Territorial evolution of Switzerland

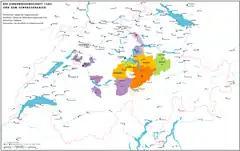
Map of the Old Swiss Confederacy ("Acht Orte") in 1385.

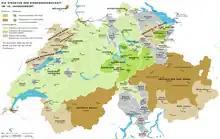
Map of the Old Swiss Confederacy ("Dreizehn Orte") in the 18th century

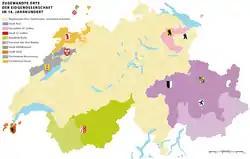
"Zugewante Orte" (Associated States) of the Old Swiss Confederacy in the 18th century

Switzerland, a multilingual federation of 26 cantons whose origins lie in a defensive alliance of alpine valleys around the end of the 13th century, grew through the accession of new states and territories during the 14th to 16th centuries. The accession of Appenzell in 1513 completed the growth of the Confederacy into the Thirteen Cantons of the early modern period. The Valais became an "eternal associate" of the Confederacy in 1529. In 1536 the Swiss canton of Bern annexed the Vaud from Savoy.